Duck candlestick

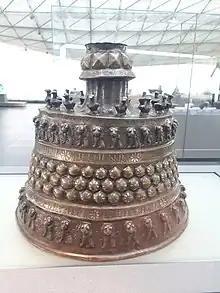

The Duck candlestick, a candelabra with ducks and cats, is an object of Islamic art in hammered and embossed copper alloy, with an inlaid decoration of silver and red copper. It was produced in the medieval Persian world in the 12th century, during the Seljuk and Ghurid eras. It is one of the masterpieces of the Islamic Arts Department of the Louvre Museum.